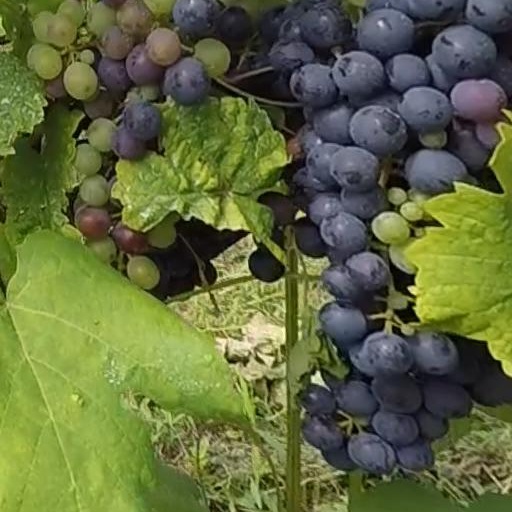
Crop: grape